Joseph Smith (academic)

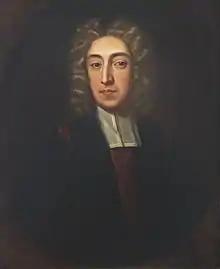
Joseph Smith, portrait by James Maubert

The fifth son of William Smith, rector of Lowther, Westmorland, and younger brother of John Smith (1659–1715), he was born at Lowther, on 10 October 1670. On his father's death when he was five years old, his mother moved to Guisborough in Yorkshire, where he attended Guisborough grammar school. He went on to Durham School, and on 10 May 1689 he was admitted a scholar of The Queen's College, Oxford. In 1693 he was chosen a tabarder and graduated B.A. in 1694.